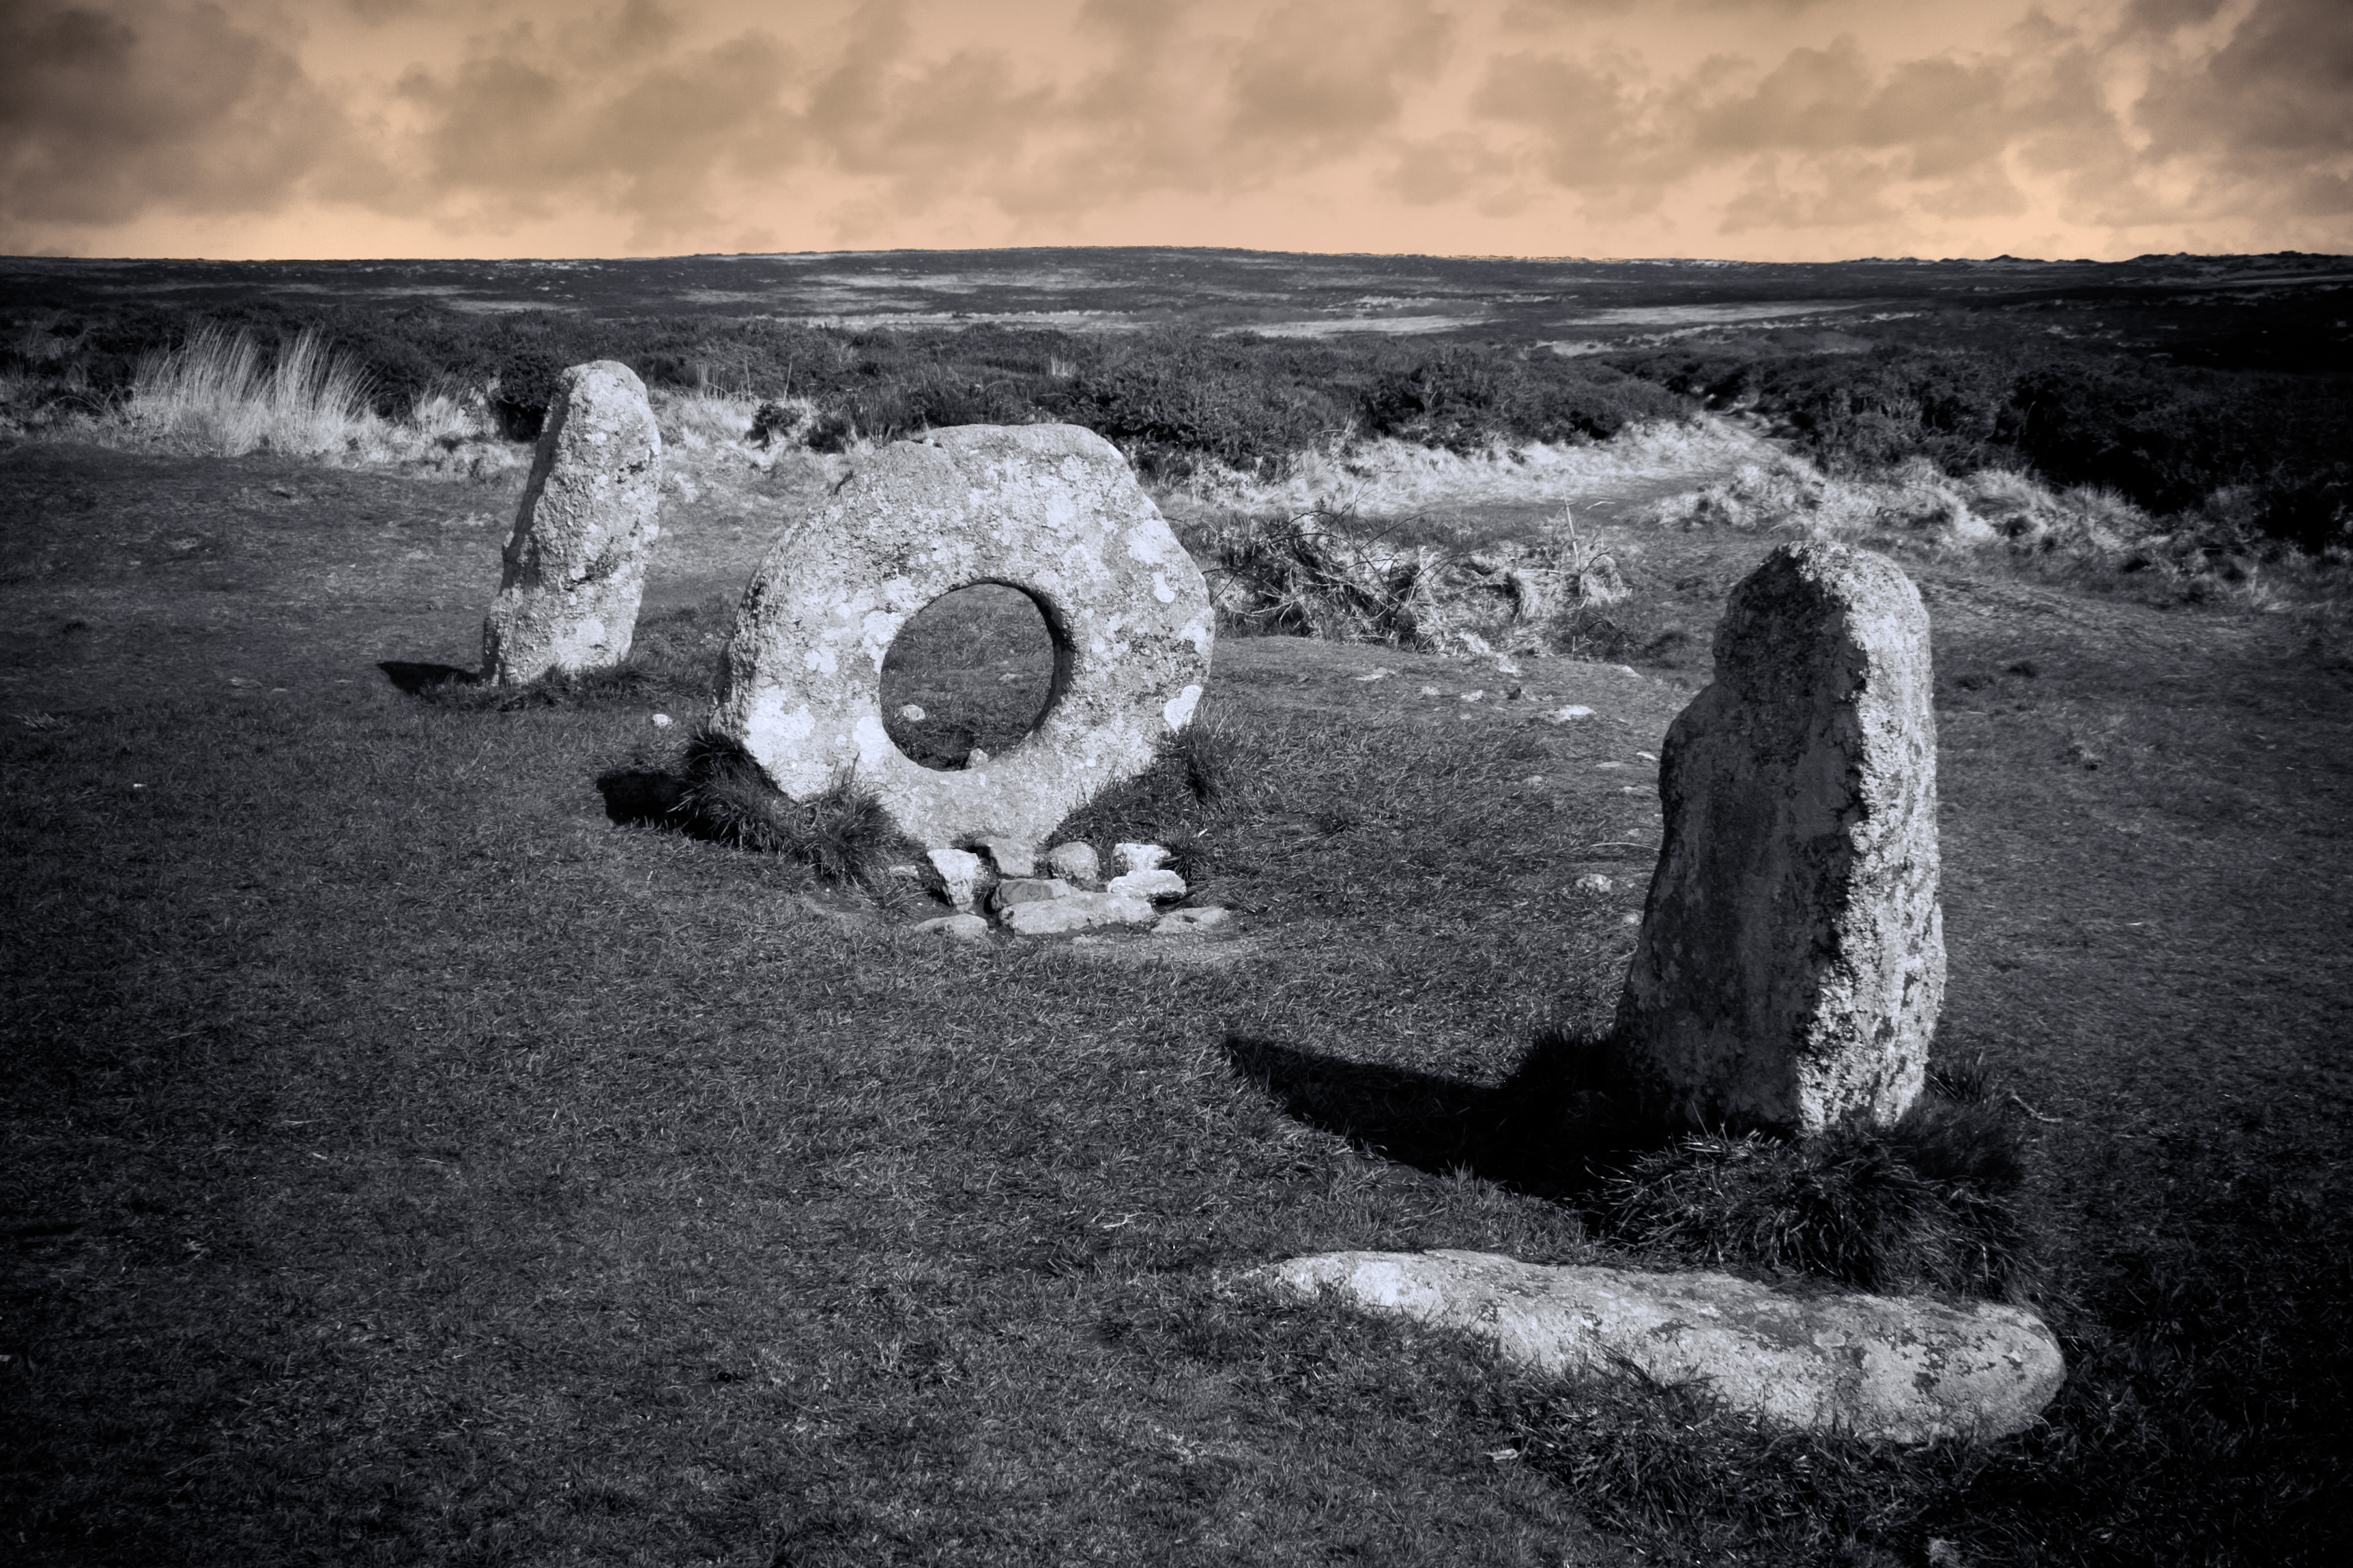
sea, rock, snow, black and white, white, photography, hole, round, wave, reflection, darkness, black, monochrome, rocks, clouds, photograph, image, cornwall, menatol, monochrome photography